Alcide Cervi

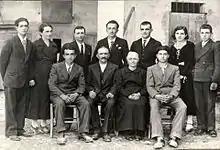
Alcide Cervi and his family.

The Cervi family initially attracted the attention of authorities sometime in the mid-1930s after they opened a library that included books considered to be seditious. During this time, members of Cervi's family were arrested but none were incarcerated. Cervi and his sons were also present during demonstrations that called for the release of political prisoners on July 26, 1943. He was also credited for organizing the escape of allied prisoners from the Fossoli camp and he hid the escapees in his farm. Cervi managed these activities with the help of the Sarzi family, which managed a traveling theater company.